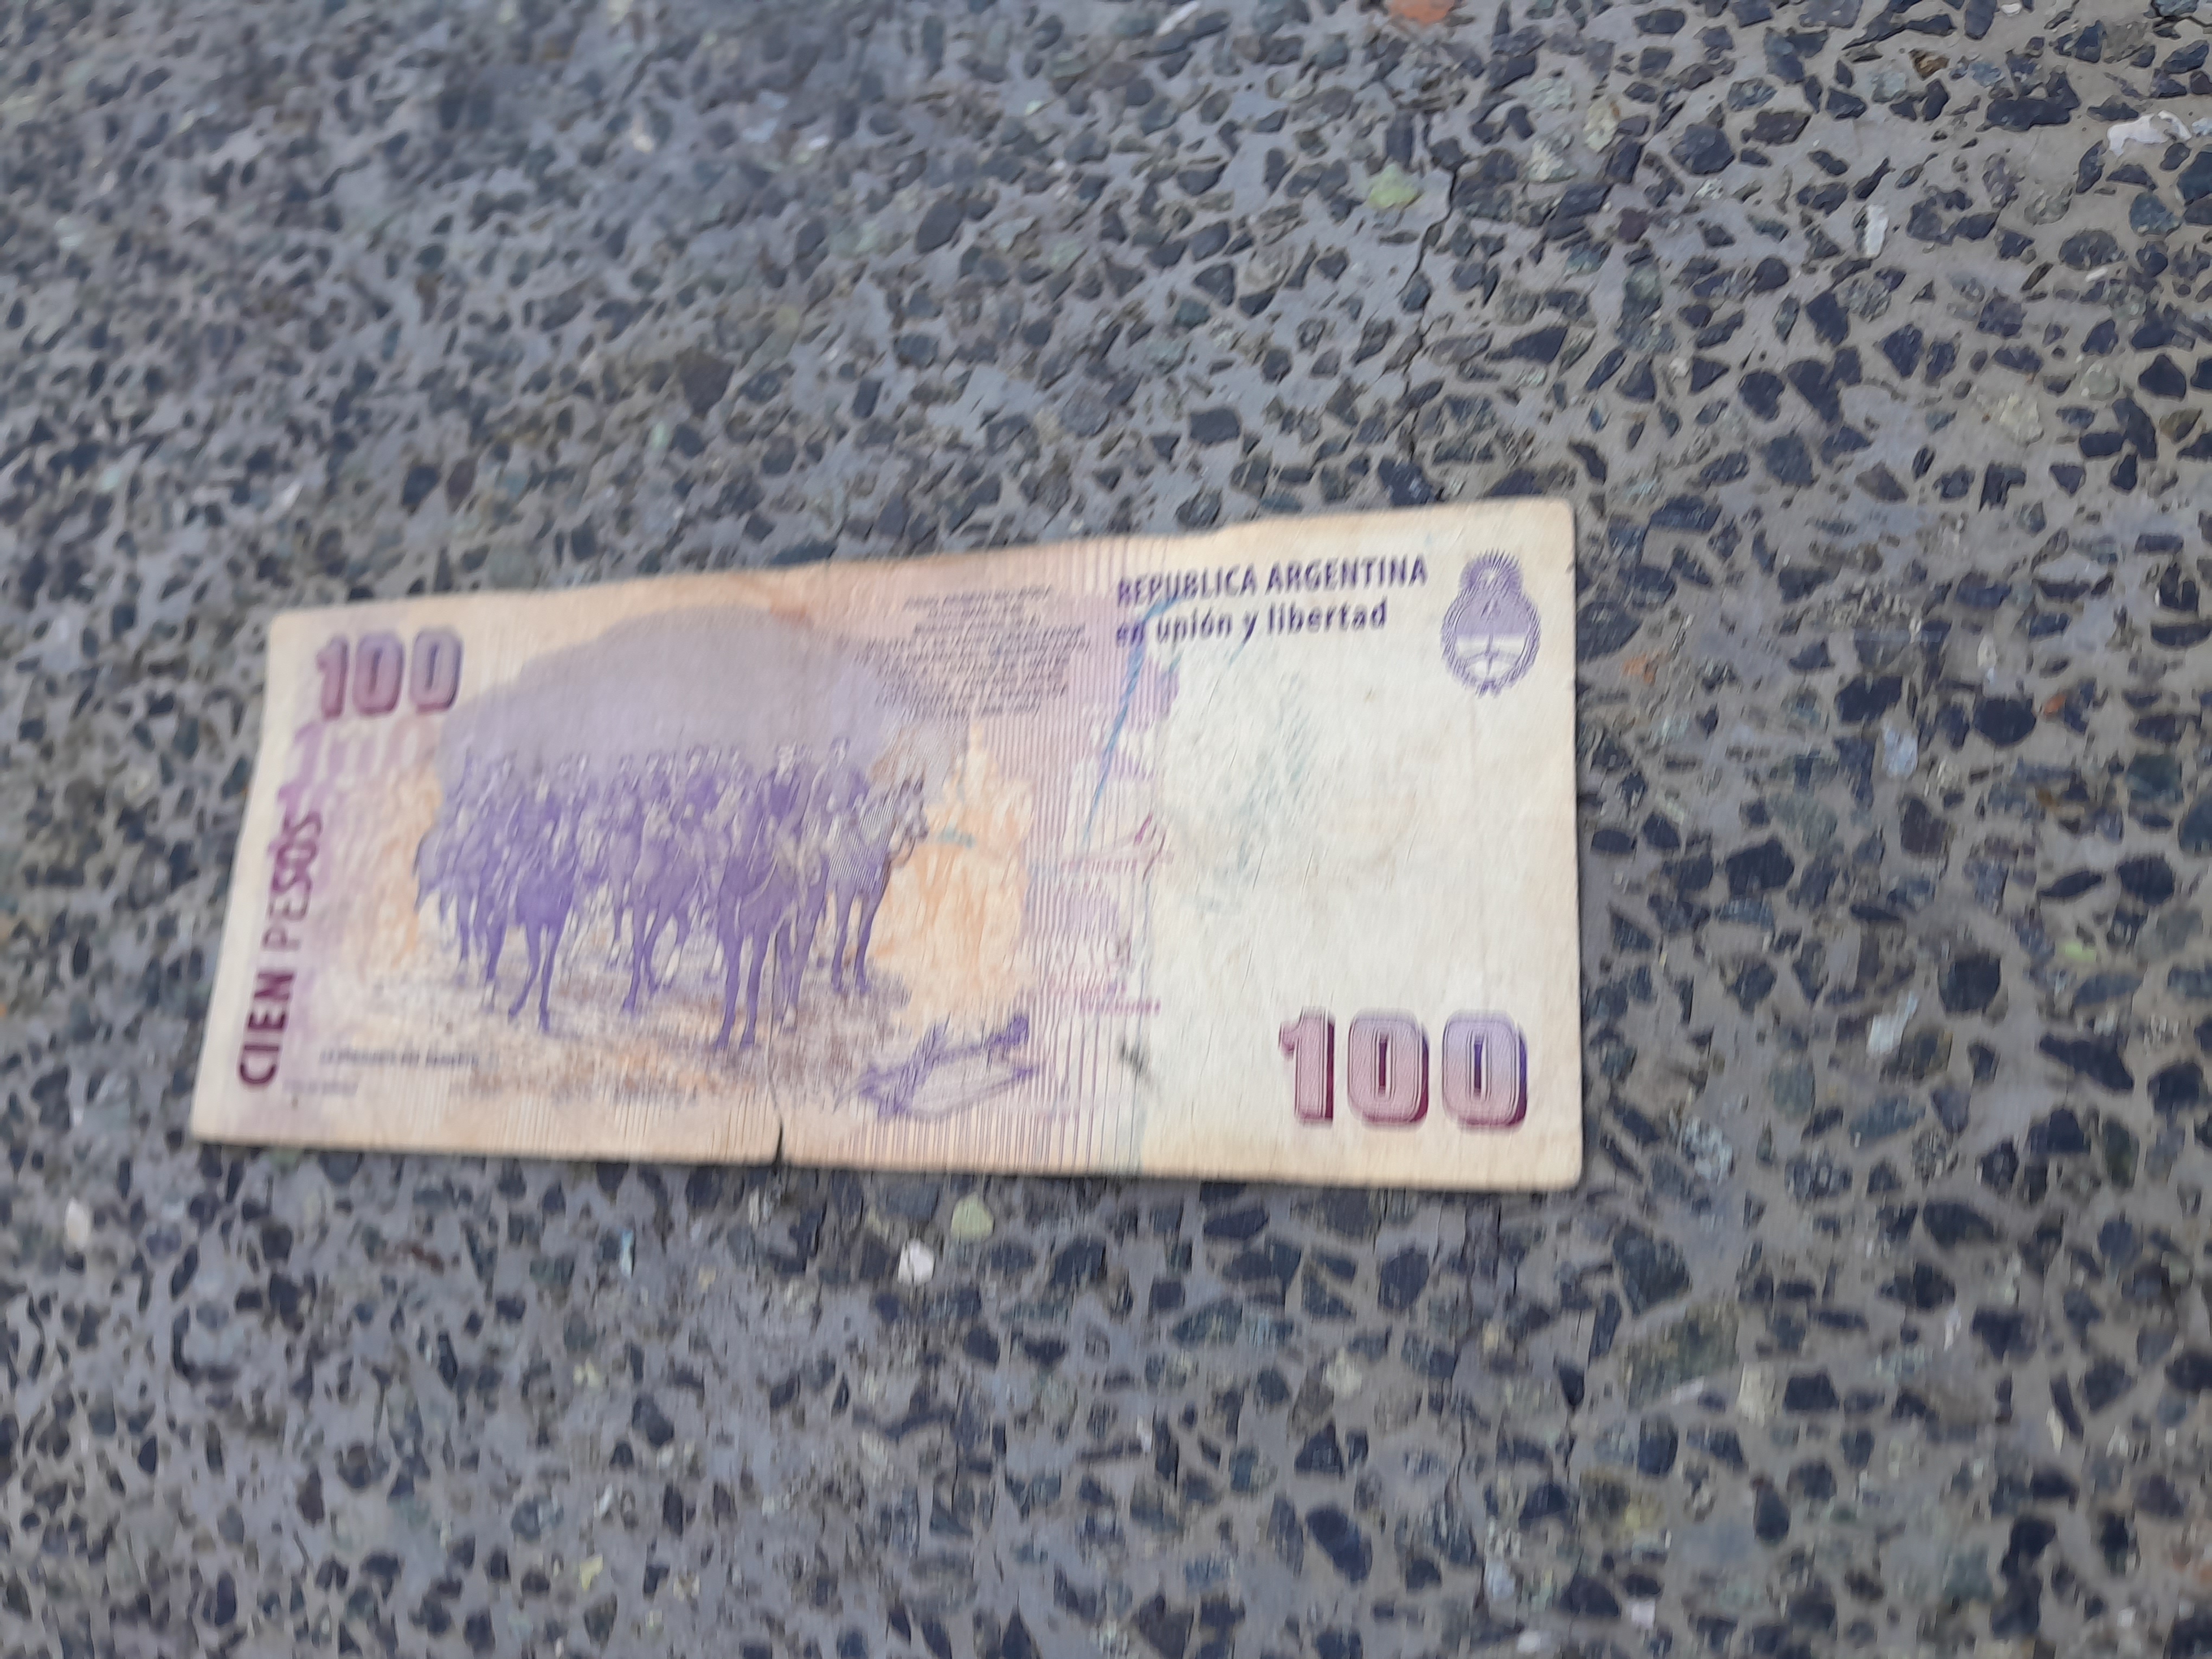
Denominación: 100